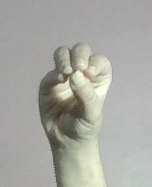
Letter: ha